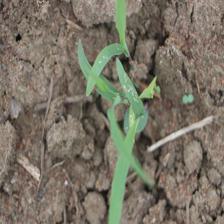
Label: Sorghum